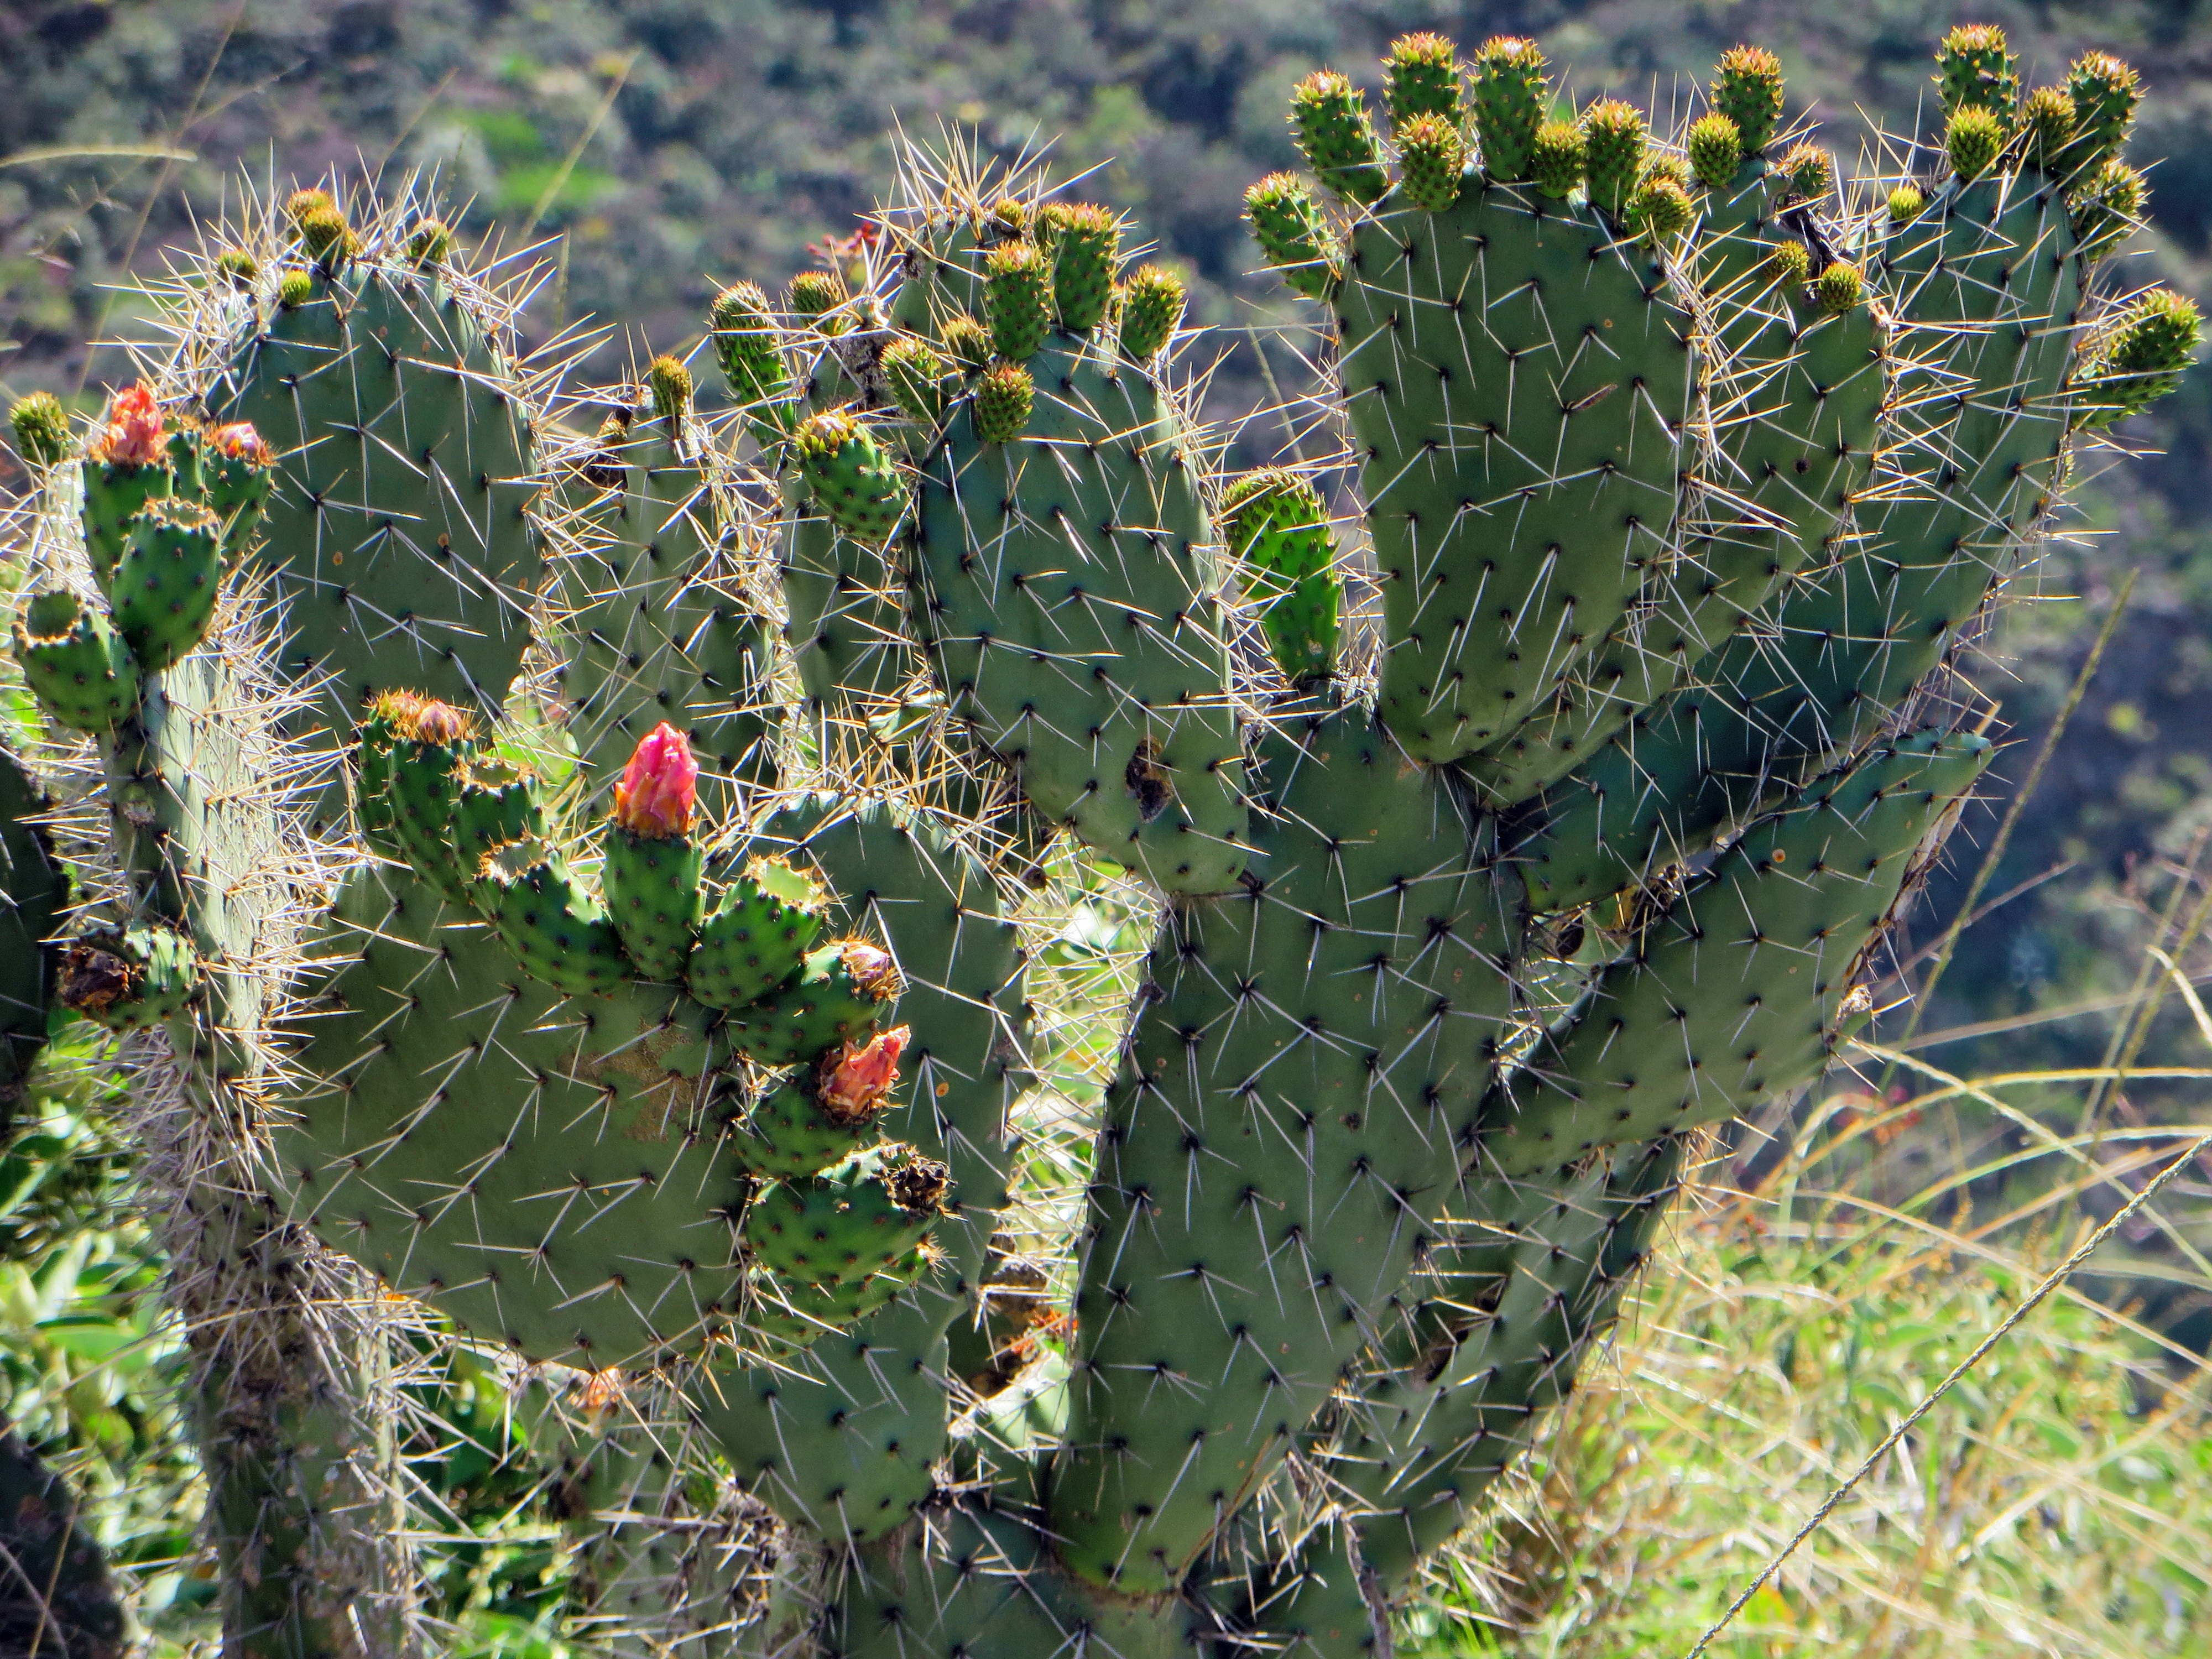
cactus, plant, desert, flower, food, produce, botany, flora, vegetation, thorns, caryophyllales, ecuador, flowering plant, prickly pear, land plant, thorns spines and prickles, hedgehog cactus, nopal, barbary fig, eastern prickly pear